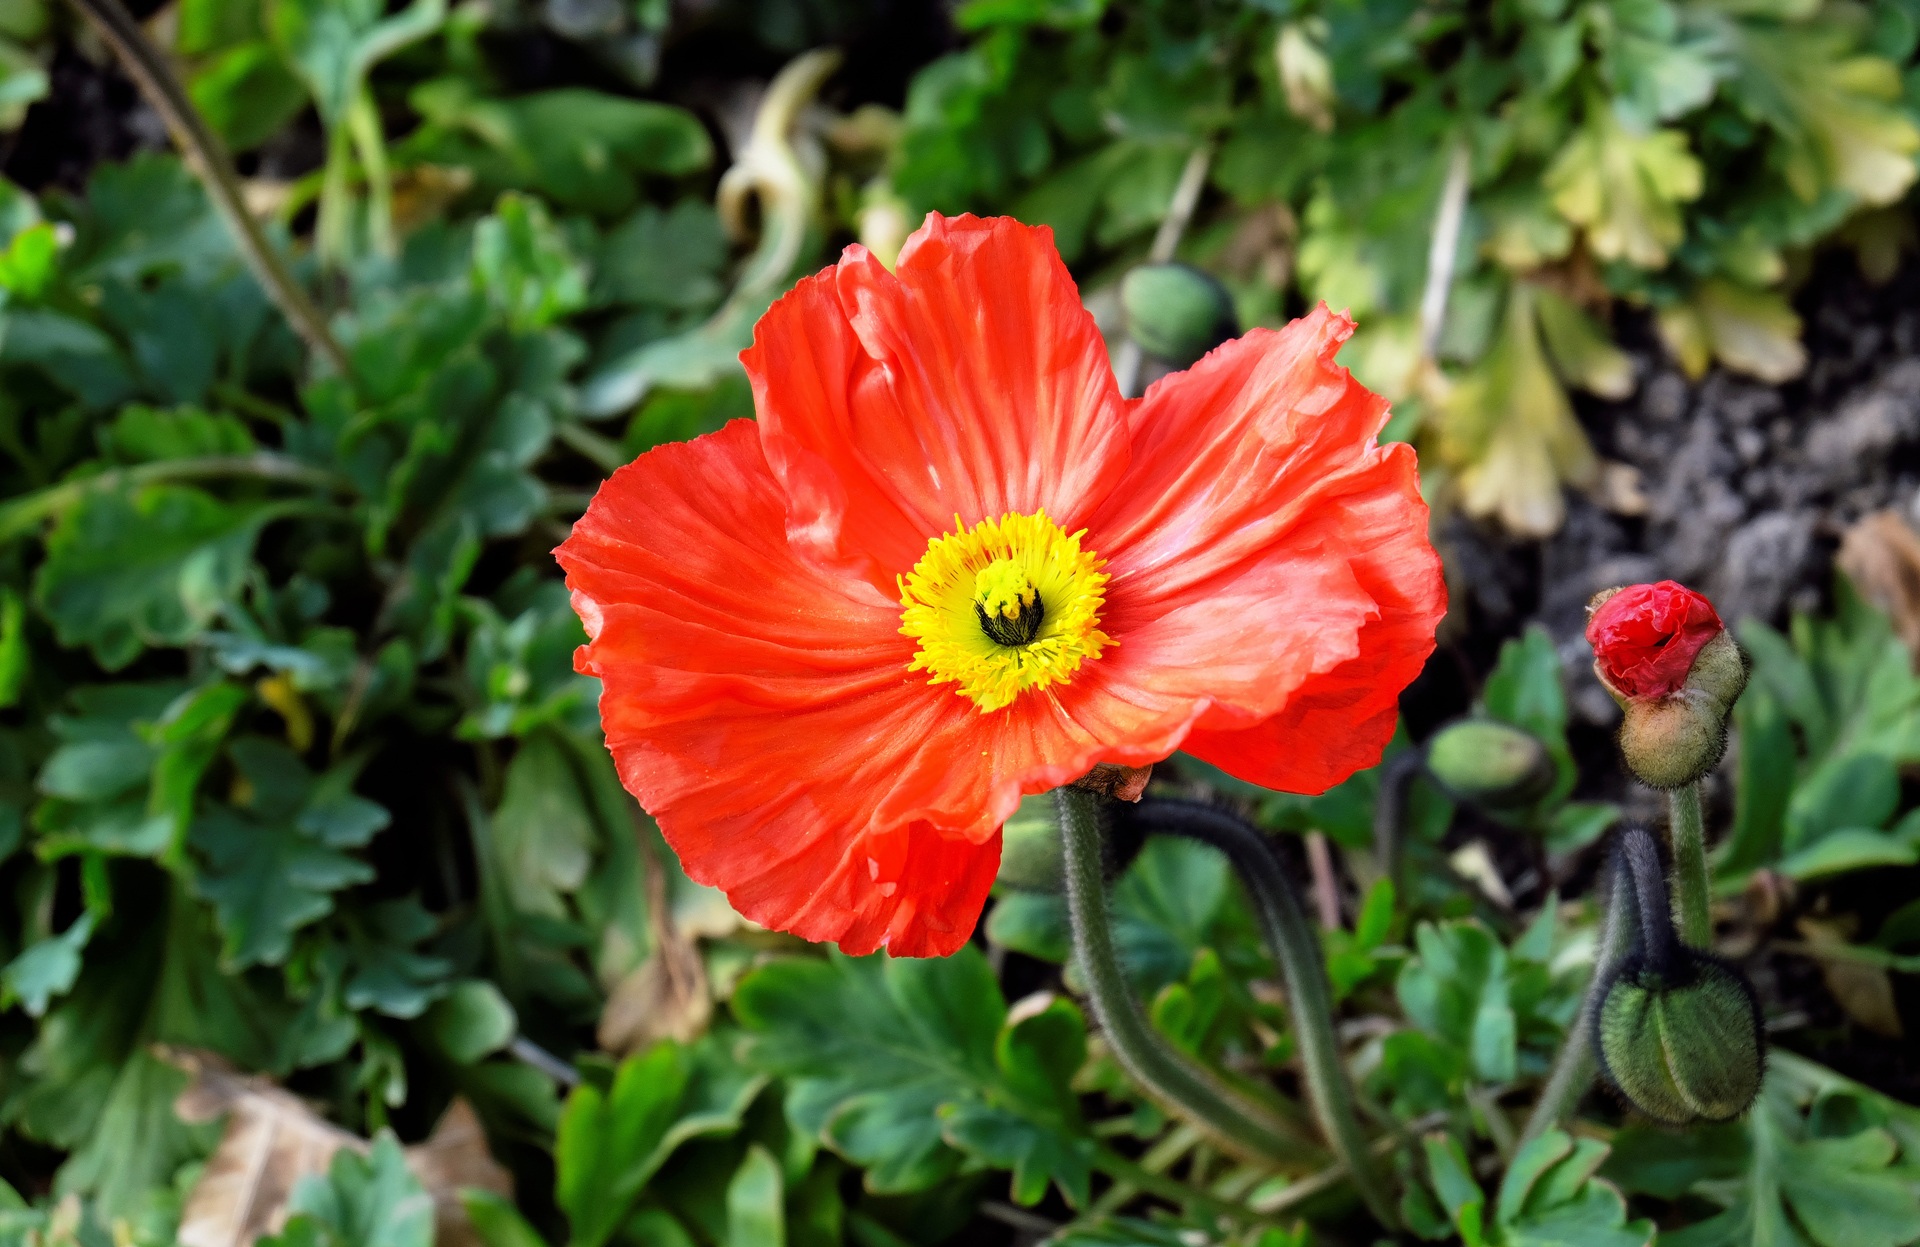
nature, blossom, plant, flower, bloom, red, botany, garden, flora, wildflower, klatschmohn, poppy, macro photography, fr hlingsanfang, flowering plant, annual plant, land plant